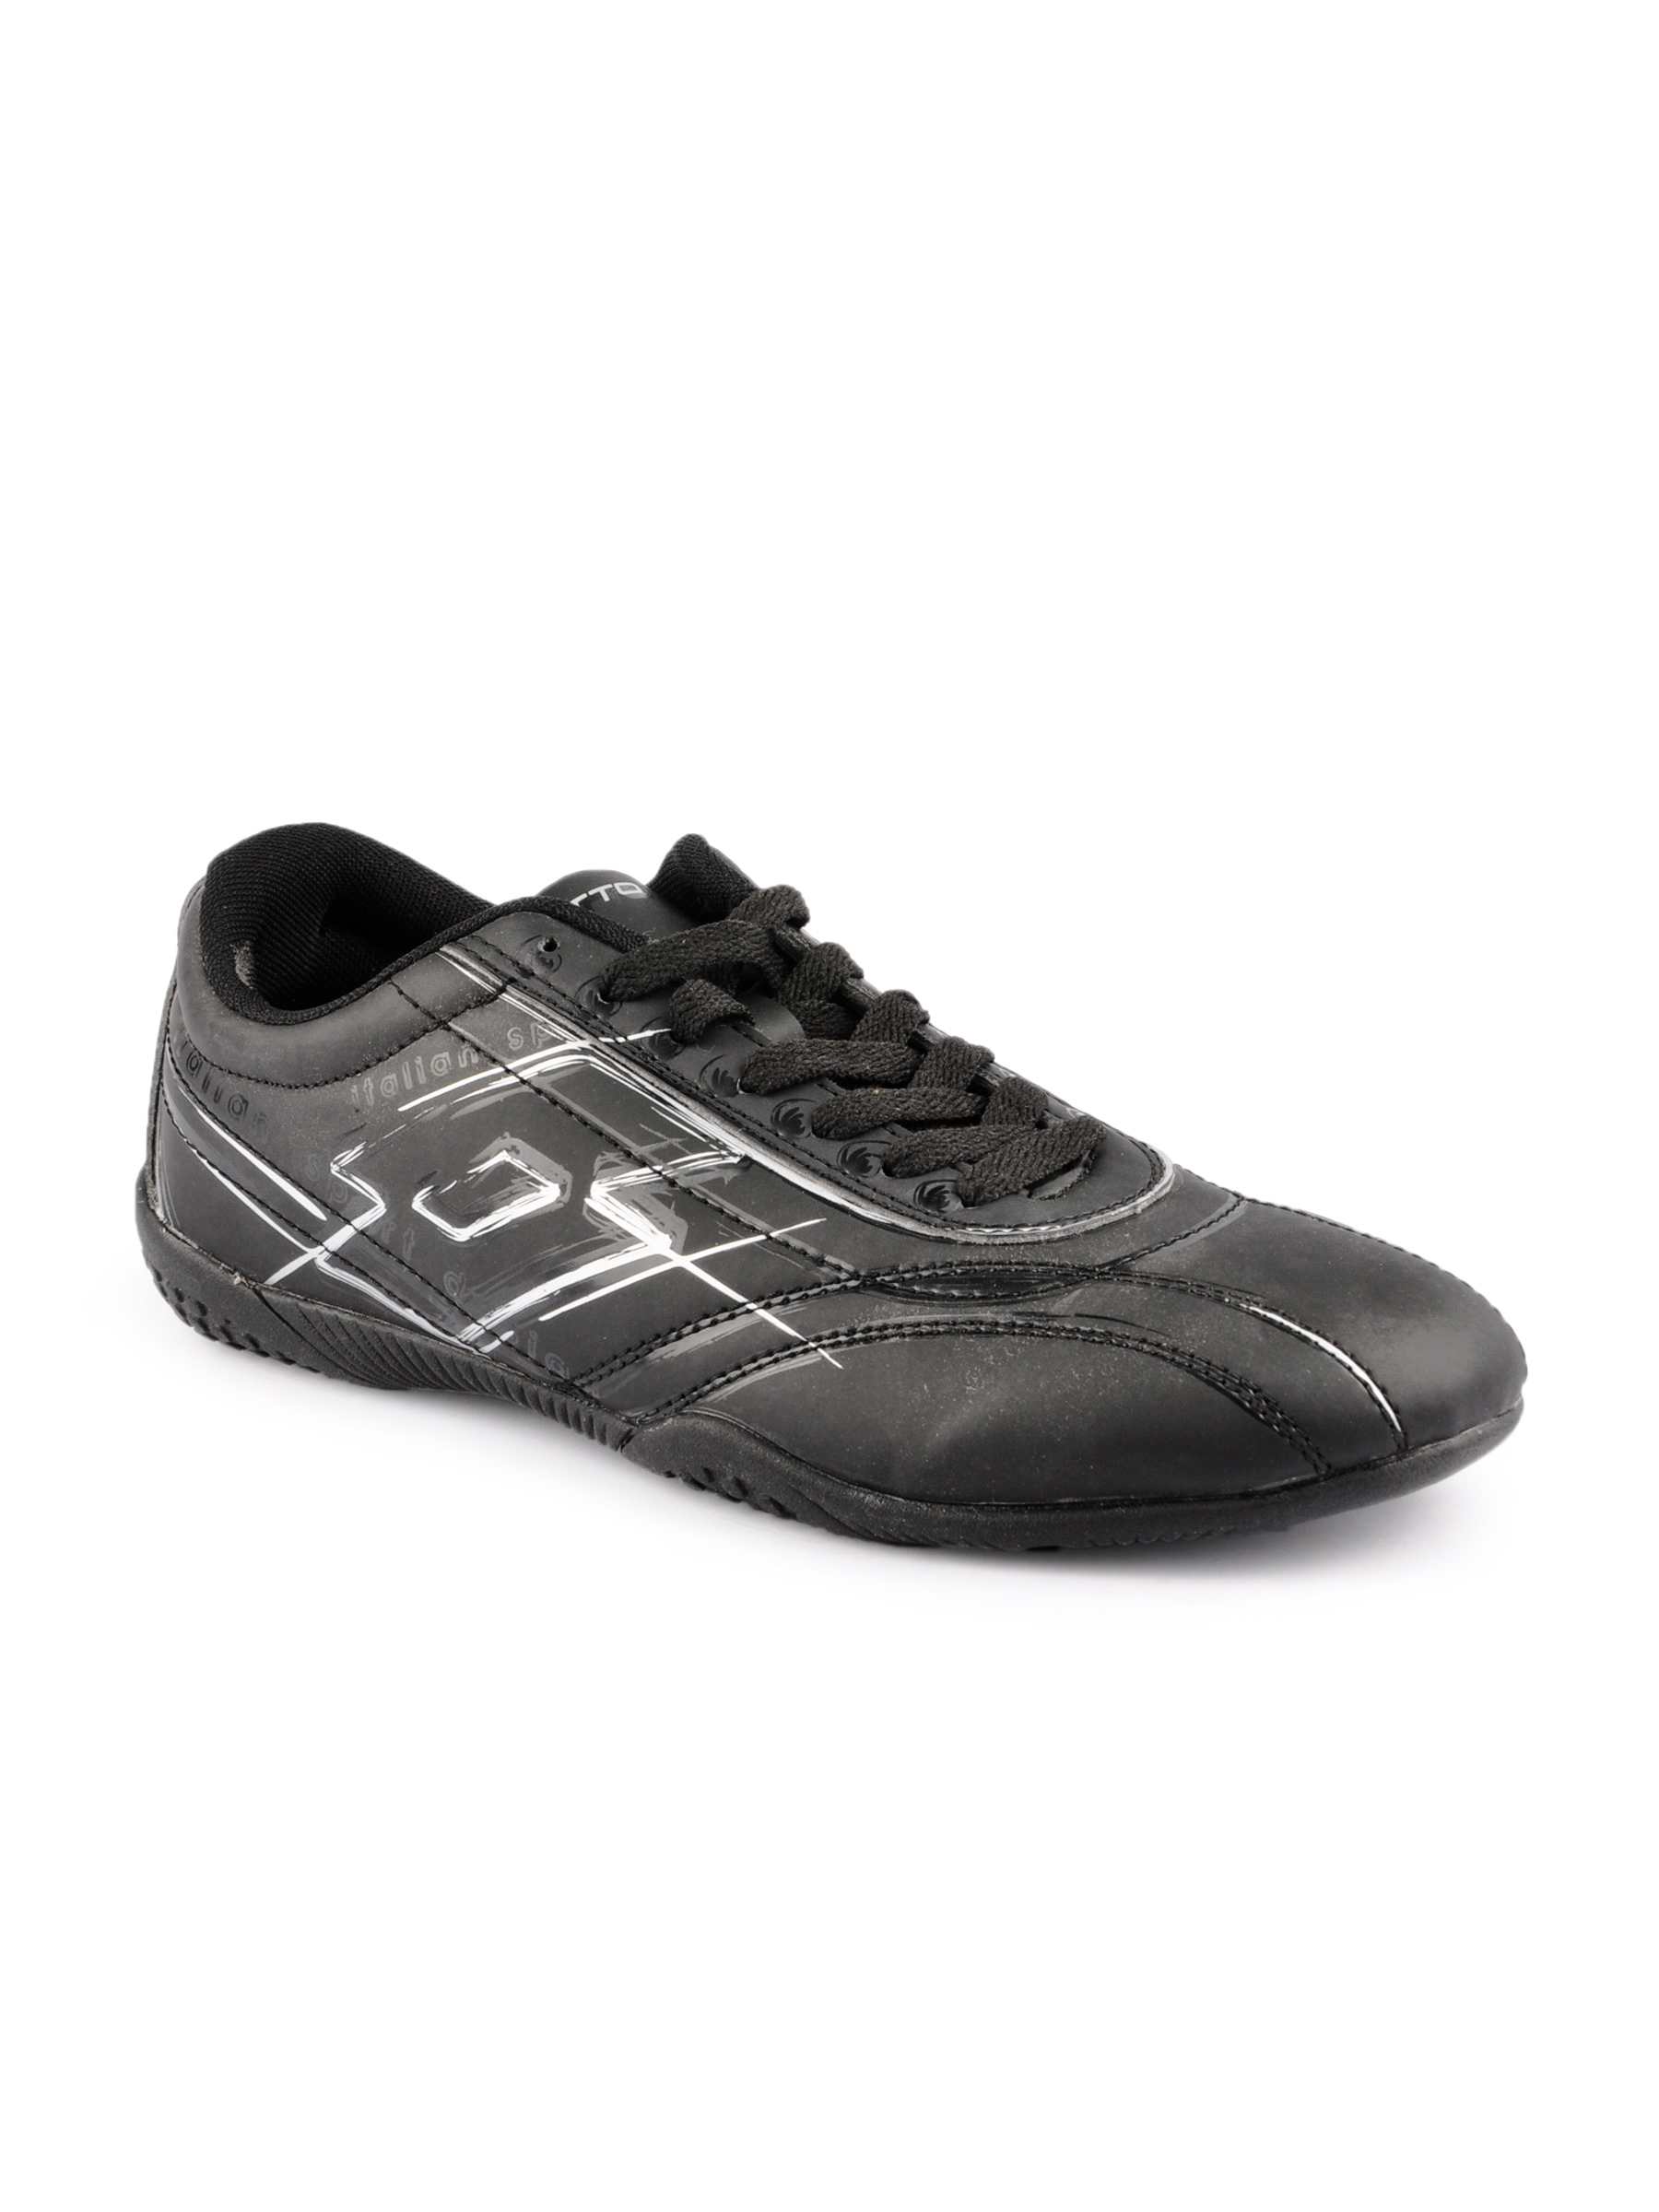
Lotto Men Sprint Black Casual Shoes
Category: Footwear / Shoes / Casual Shoes
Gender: Men
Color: Black
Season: Fall 2011
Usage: Casual